Question: Please indicate a possible affordance area of jump_skateboard that can be used for standing on
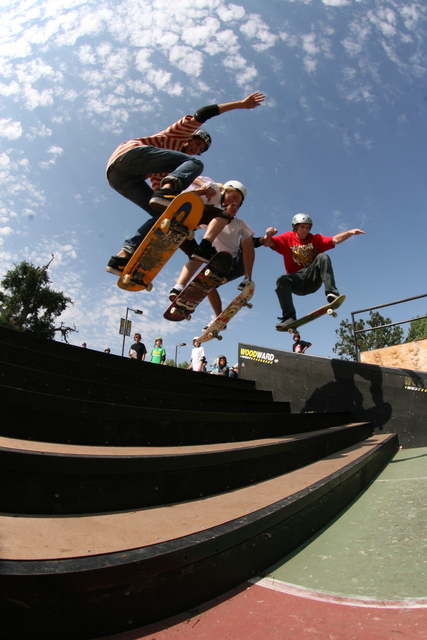
Answer: [116.315, 184.379, 204.61, 292.447]